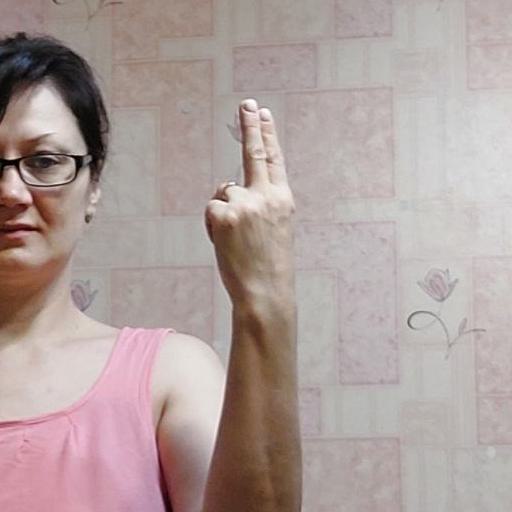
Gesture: two_up_inverted